Heinrich Stromer

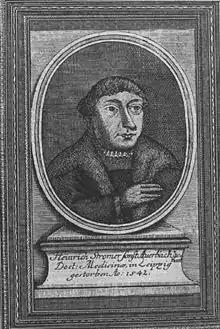

Heinrich Stromer (c. 1476 – 1542) was a physician of the German Renaissance, professor rector at the University of Leipzig and founder of Auerbachs Keller.